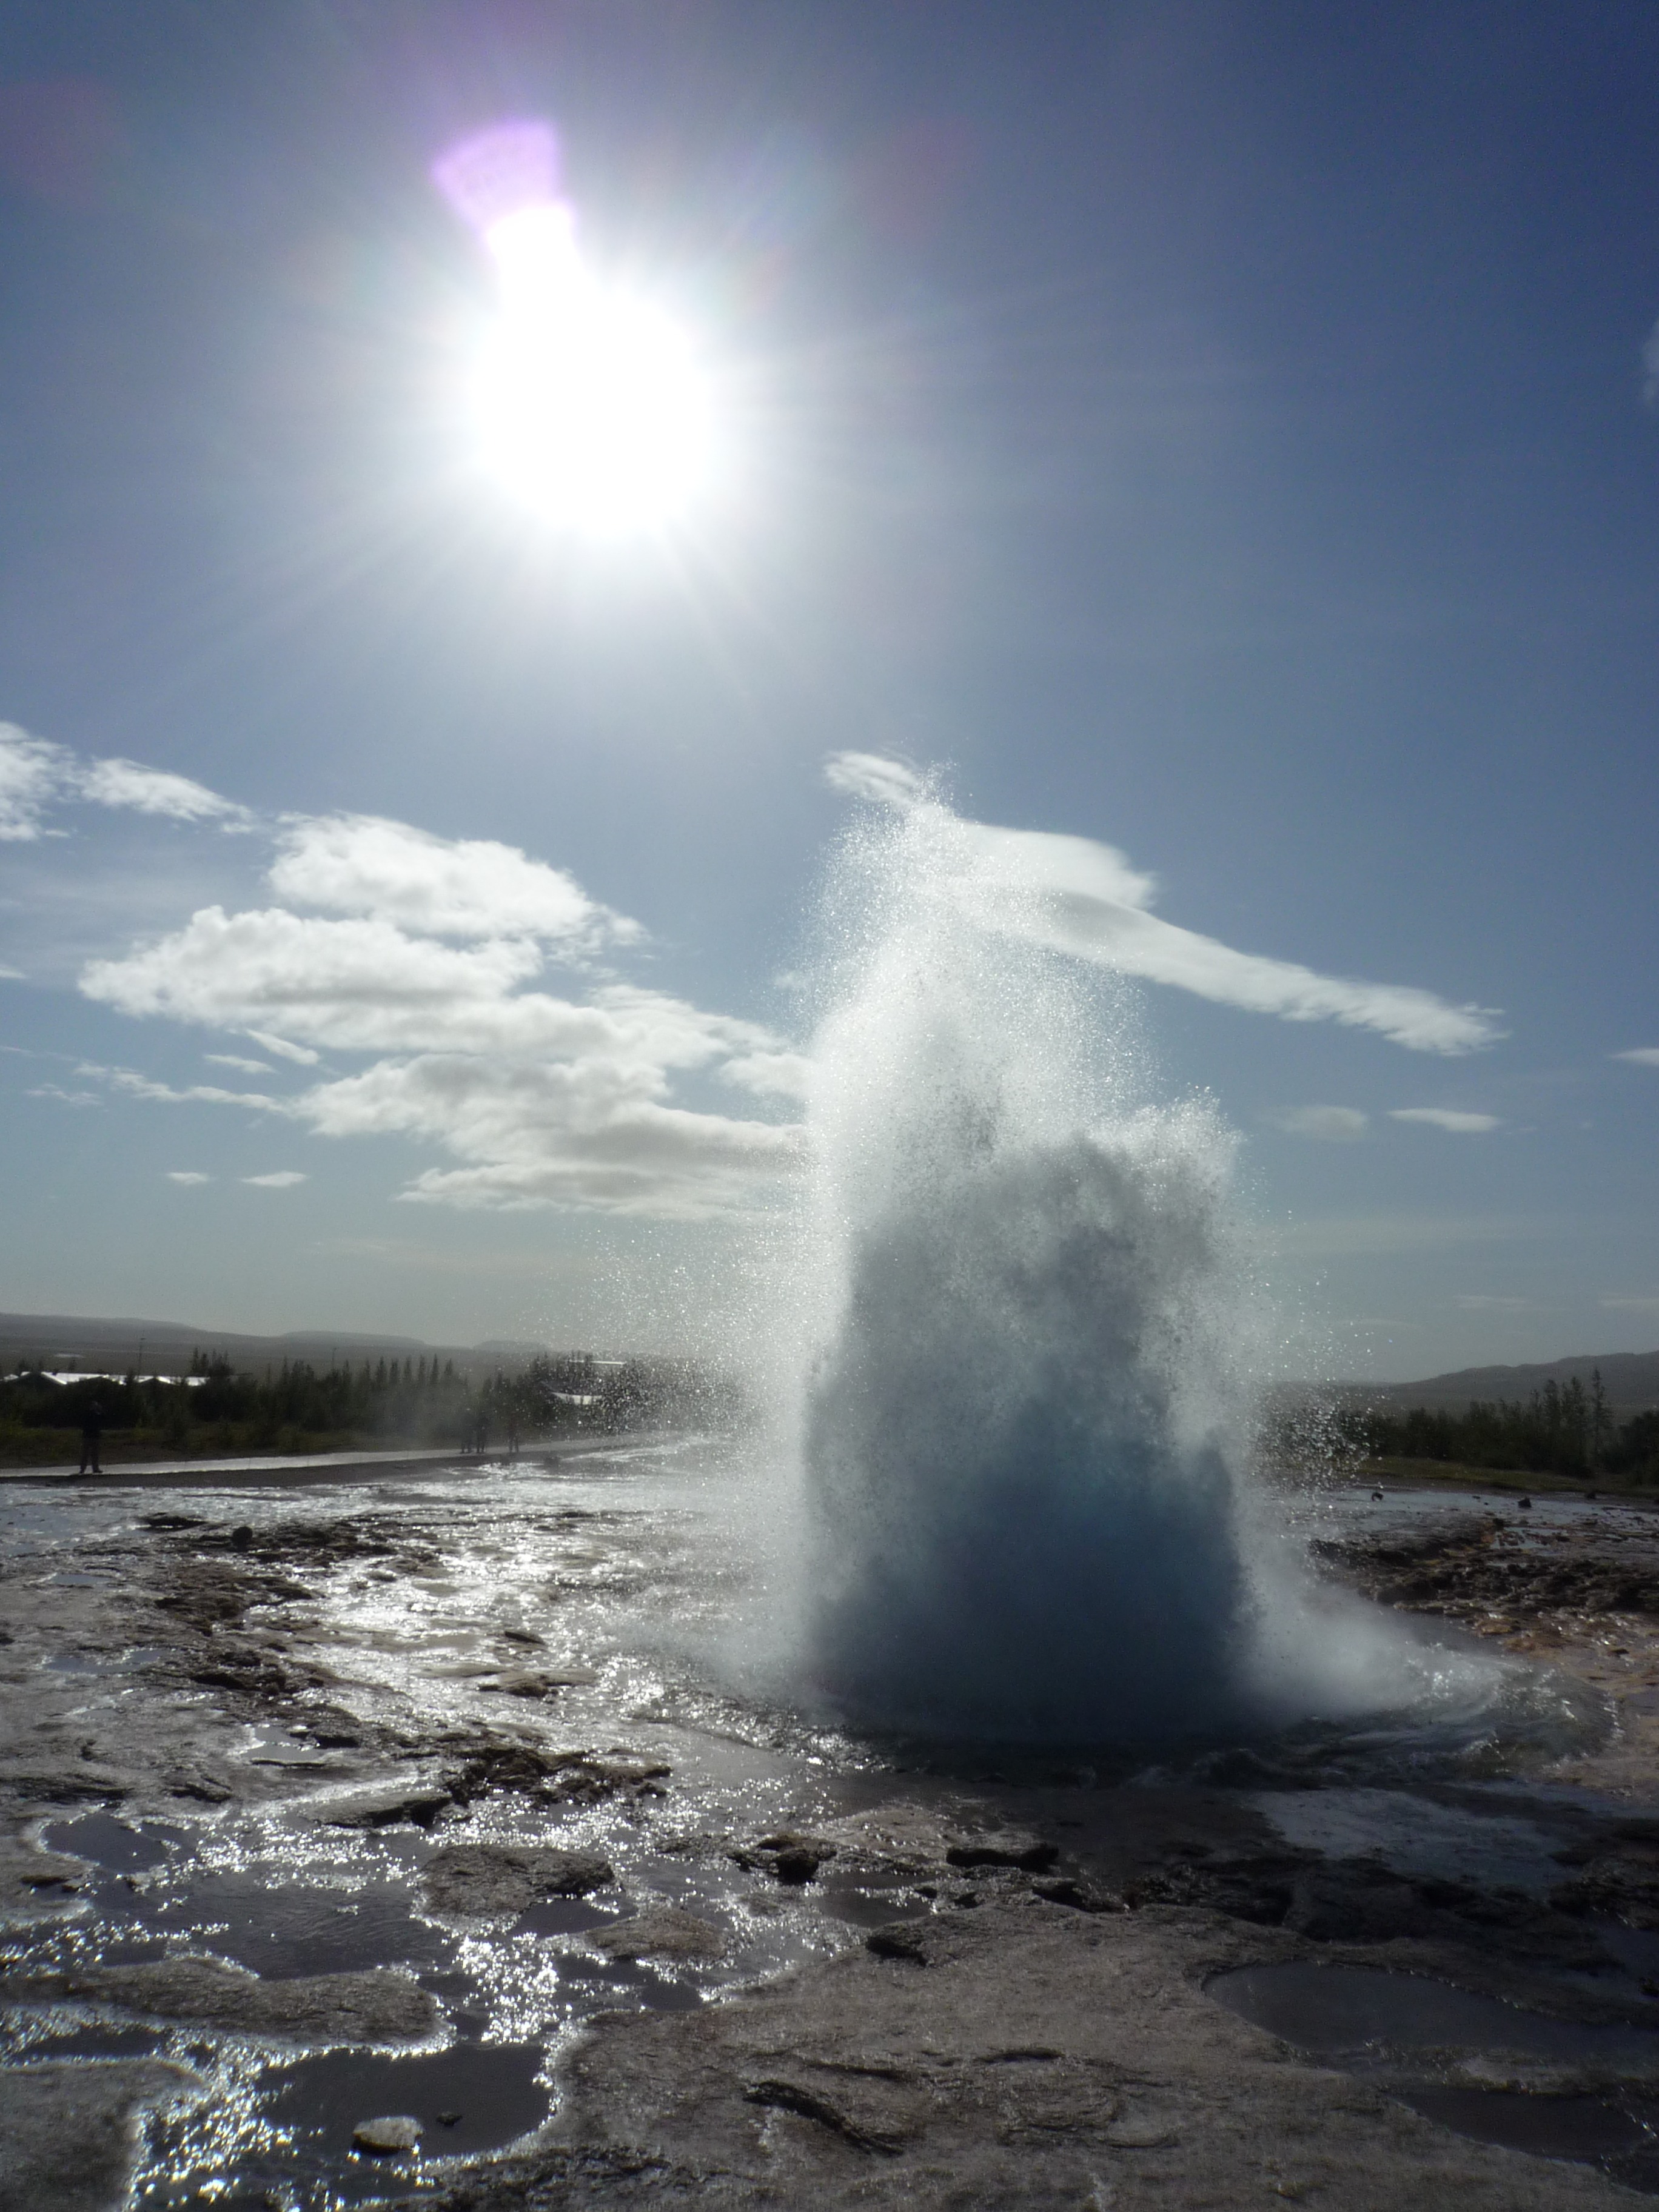
beach, landscape, sea, coast, nature, ocean, cloud, sunlight, shore, wave, iceland, body of water, places of interest, geyser, eruption, golden circle, strokkur, outbreak, water column, landform, geographical feature, atmospheric phenomenon, wind wave, boiling water column, hot water valley, haukadalur, blaskogabyggd